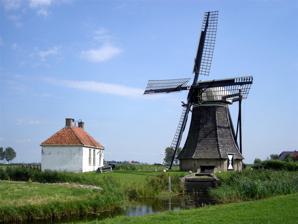
Building: Babuurstermolen
Country: Netherlands
Year built: 1882
Smock mill in the Netherlands De Babuurstermolen, Tjerkwerd De Babuurstermolen, August 2007. Origin Mill name De Babuurstermolen Mill location Baburen 9, 8765 LS, Tjerkwerd Coordinates 53°03′00″N 5°29′57″E / 53.05000°N 5.49917°E / 53.05000; 5.49917 Operator(s) Stichting De Fryske Mole Year built 1882 Information Purpose Drainage mill Type Smock mill Storeys Two storey smock Base storeys One storey base Smock sides Eight sides No. of sails Four sails Type of sails Common sails Windshaft Cast iron Winding Tailpole and winch Type of pump Archimedes' screw De Babuurstermolen is a smock mill in Tjerkwerd , Friesland , Netherlands which was built in 1882 and has been restored to working order. Designated as being in reserve, it is listed as a Rijksmonument . History De Babuurstermolen was built in 1882 by millwright Gerben van Wierum of Janum , Friesland at a cost of ƒ7,850 or ƒ8,750. It drained the 1,400 pondemaat (510 ha; 1,300 acres) Exmoarsterheim polder. The mill was set to work for the first time on 30 November 1882. Another mill was built nearby at the same time. It burnt down in 1913 and was not rebuilt. In 1930, the wooden windshaft was replaced by a cast-iron one. One of the wooden sailstocks broke in the autumn on 1945. The mill was worked on two sails until 1948 when a new pair of sails were fitted by the firm Hubert of Sneek , Friesland. In 1963, the wooden Archimedes' screw was replaced by a steel one. The work was carried out by Bouwbedrijf Van Zuiden of Tjerkwerd. In September 1964, a sailstock broke, and the mill ran with two sails until 1965, when a new pair of sails were fitted nu millwright Christiaan Bremer of Adorp , Groningen . The mill was working until 1990, when a new pumping station took over its work. The mill was sold to Stichting De Fryske Mole on 7 February, the 45th mill bought by that organisation. In 2006, the mill was officially designated as being held in reserve. As of 2014, the mill is under restoration. It is listed as a Rijksmonument, №39431. Description For an explanation of the various items of machinery, see Mill machinery . De Babuurstermolen is what the Dutch describe as a Grondzeiler . It is a two-storey smock mill on a single-storey base. There is no stage, the sails reaching almost to ground level. The mill is winded by tailpole and winch. The smock is clad in horizontal boards, overlaid with shingles , whilst the cap has vertical boards covered with zinc sheets. The sails are Common sails . They have a span of 20.00 metres (65 ft 7 in). The sails are carried on a cast iron windshaft , which was cast by the IJzergieterij J M de Muinck Keizer, Martenshoek , Groningen in 1903. The windshaft carries the brake wheel which has 59 cogs. This drives the wallower (33 cogs) at  the top of the upright shaft . At the bottom of the upright shaft there are two crown wheels The upper crown wheel , which has 43 cogs drives an Archimedes' screw via a crown wheel . The lower crown wheel , which has 40 cogs is carried on the axle of an Archimedes' screw, which is used to drain the polder. The axle of the screw is 512 millimetres (1 ft 8 in) diameter and 6.15 metres (20 ft 2 in) long. The screw is 1.42 metres (4 ft 8 in) diameter. It is inclined at 23.5°. Each revolution of the screw lifts 858 litres (189 imp gal) of water. Public access De Babuurstermolen is open on Wednesday and Saturdays from 13:00 to 16:30, or by appointment. References Wikimedia Commons has media related to Babuurstermolen . Dutch Rijksmonument 39431